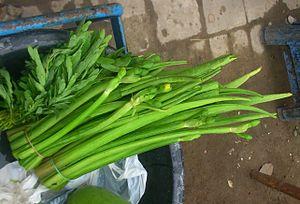
La cuisine thaïlandaise, bien que semblable en certains points avec celle de ses voisins chinois, indiens et birmans, se démarque par des saveurs et ingrédients originaux : curry, menthe, citronnelle, coriandre, basilic rouge. Pimentée à l'excès pour le palais occidental et presque toujours accompagnée de nuoc mam, elle rencontre un succès international croissant. Voici donc une liste des ingrédients utilisés en cuisine thaïlandaise.